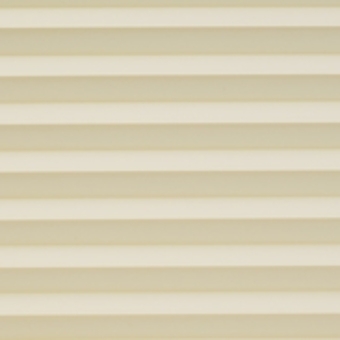
Texture: pleated